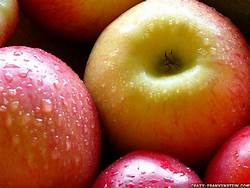
Label: apple